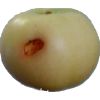
Label: Apple 6